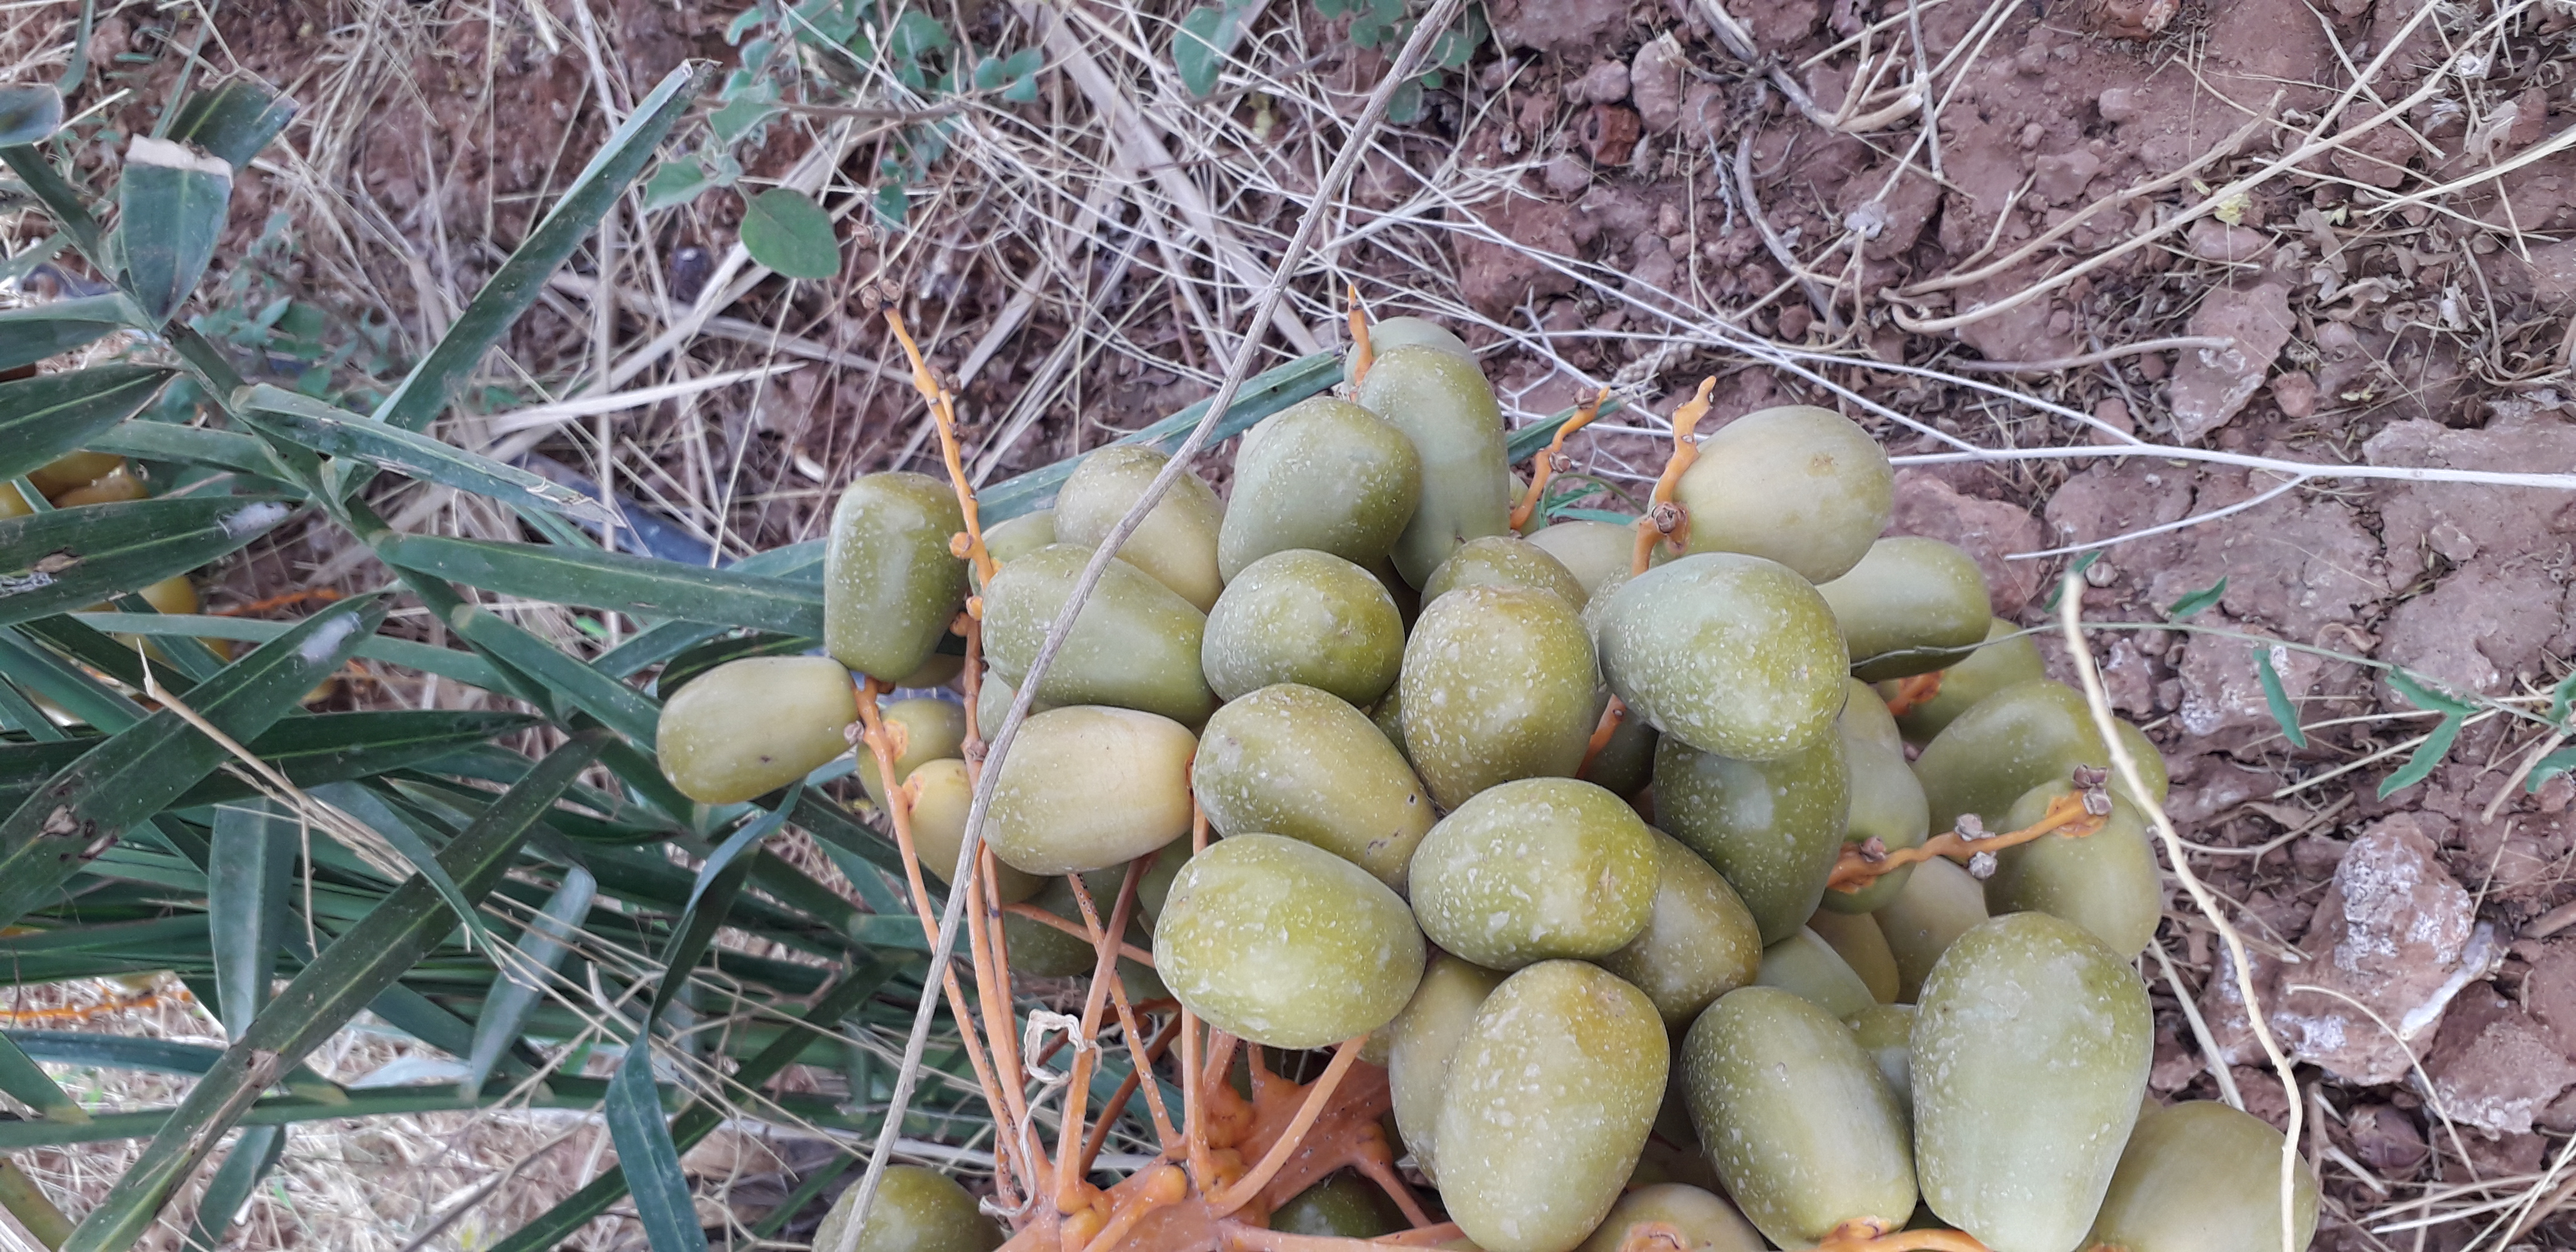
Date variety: Boufagous